132nd Light Anti-Aircraft Regiment, Royal Artillery

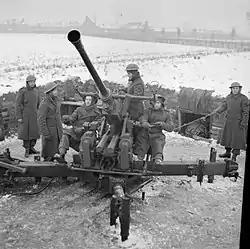
A Bofors crew undergoing training in early 1942.

After its rapid expansion, AA Command was now over-provided with S/L units and under-provided with LAA units, for which suitable guns (the Bofors 40 mm) were becoming available in quantity. The command began a programme of converting some S/L regiments to the LAA role. One of those chosen was 85th S/L Rgt, which became 132nd Light Anti-Aircraft Regiment on 19 March 1942, with 436, 437, 438, 441 LAA Btys. At first the new regiment was assigned to 27th (Home Counties) AA Bde in 5th AA Division covering the Solent and South Coast. In June it transferred to a newly formed 71st AA Bde in 6th AA Division covering South East England, with 458 and 441 LAA Btys detached to 28th (Thames and Medway) AA Bde. In July the whole regiment came under 28th AA Bde in 6th AA Division. This brigade was responsible for the AA defences on the south side of the Thames Estuary ('Thames South') including the Royal Naval Dockyard at Chatham.